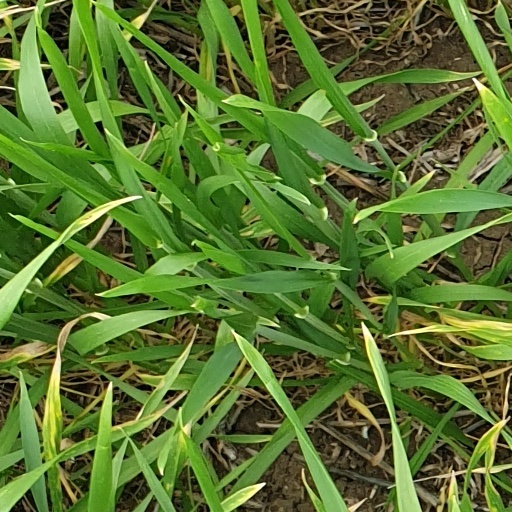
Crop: wheat